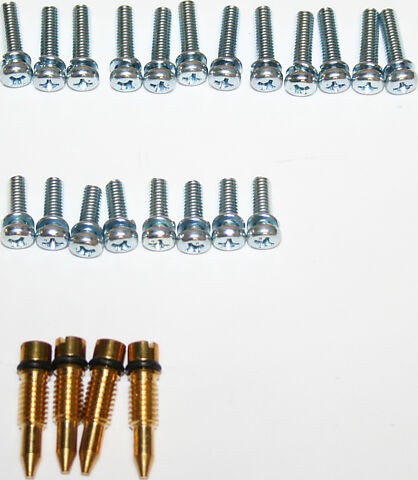
1977-78 CB550K Carburetor Screw Kit
Carburetor Screw Kit. Get a new set of screws to clean up the look of your carbs! Kit Includes: 4X - Drain Screws with O-Rings 8X - 4x12 Screws w Lock Washers 12X- 4x16 Screws w Lock Washers Fits: Honda CB550K (1977-78)
Brand: Post & Discount Fedex
Category: Vehicles & Parts > Vehicle Parts & Accessories > Motor Vehicle Parts > Motor Vehicle Fuel Systems > Carburetors